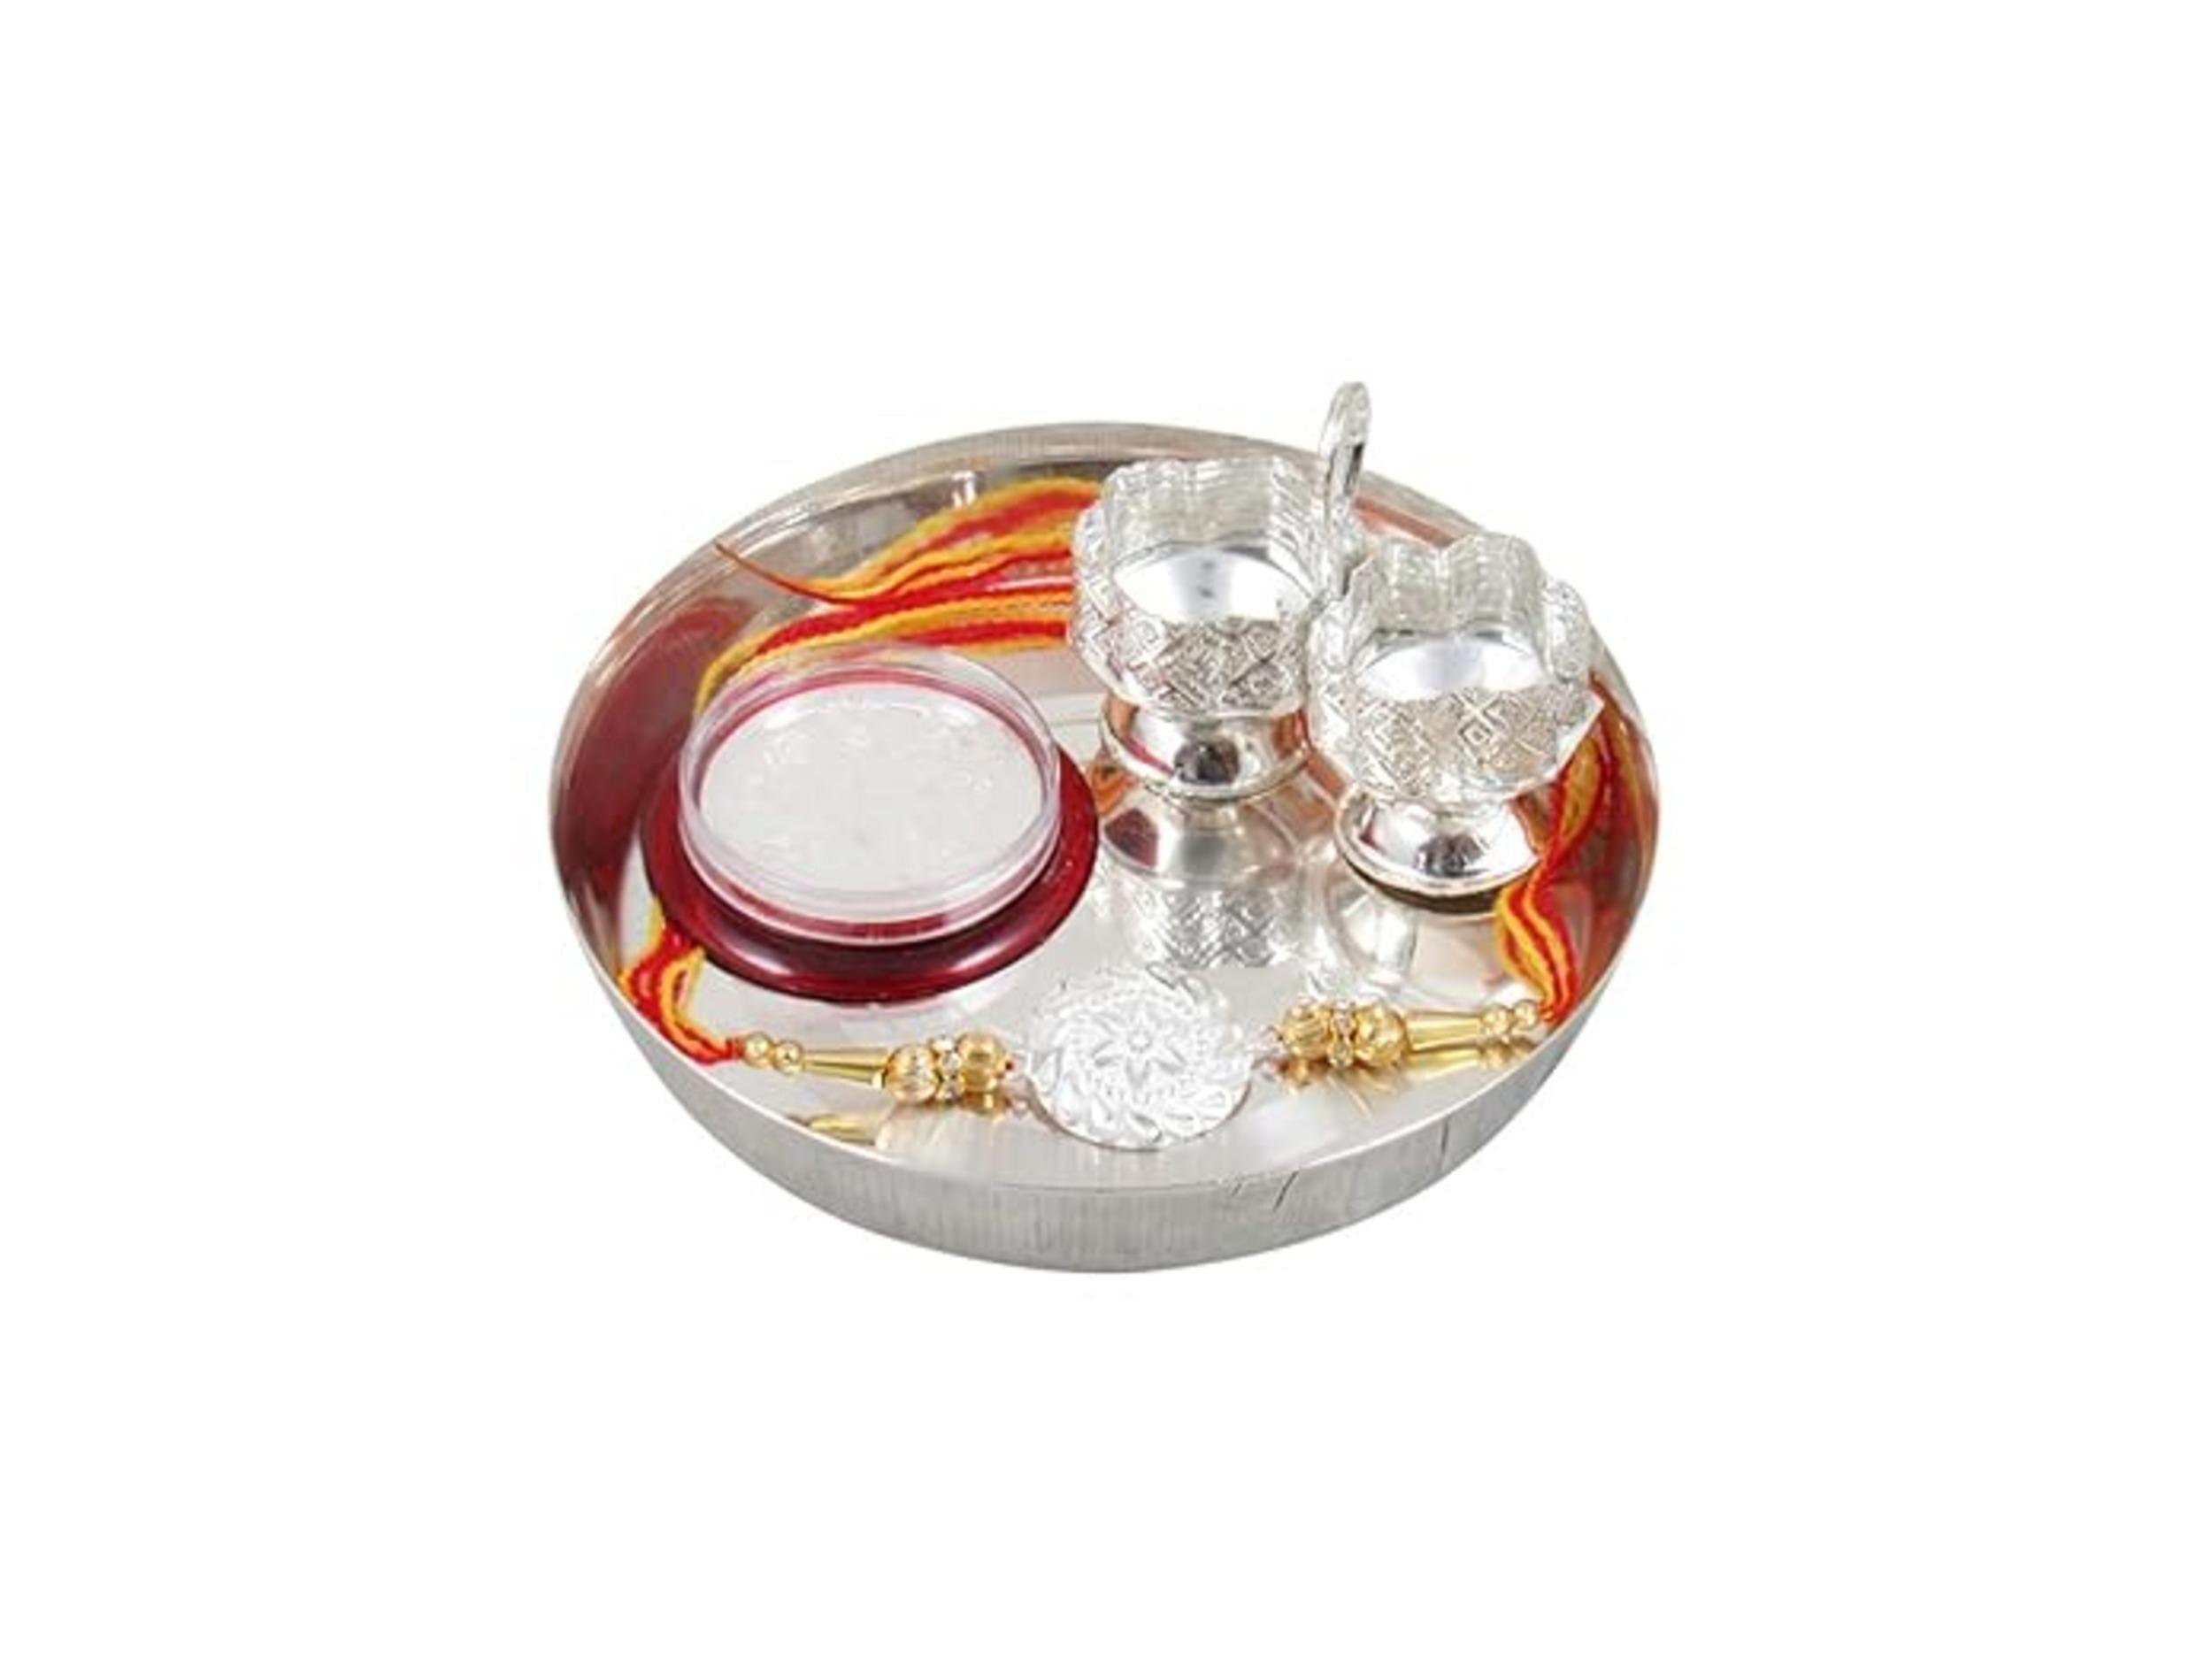
 GoldGiftIdeas Pure 999 Silver Floral Rakhi for Bother, Rakhi for Rakshabandhan with Pooja Thali (4 Inch), Golden Pearl Beads Rakhi (Men/Boys), Rakhi Gift
Type: Rakhis
Brand: GoldGiftIdeas
Price: Rs. 579
 Rakhi Traditional Rakshabandhan Gift to Brothers from Beloved Sisters Rakshabandhan or Rakhi is a festival celebrating and honouring sibling love. It is love at its purest & deepest point and is portrayed in the form of the sister reminding the brother of the undying bond between them by tying a holy thread and true to his nature the brother reiterates his pledge to care for his sister in body mind and spirit. Honouring this ancient festival of morals and self-sacrificing love, we brings home-spun rakhis prepared in the time honoured tradition and with same love & care that equates sisterly love.
Features: Rakhi's symbolizes the sister's love and prayers for her brother's well being, and the brother's lifelong vow to protect her,Shiny Rakhi with Red and Silver Cotton, gives Elegant looks in your brother's hand,Adorn your brother's wrist with this beautiful symbol of affection this raksha bhandhan. Tie this elegantly crafted rakhi on your brother's wrist on raksha bandhan to show your love for him.